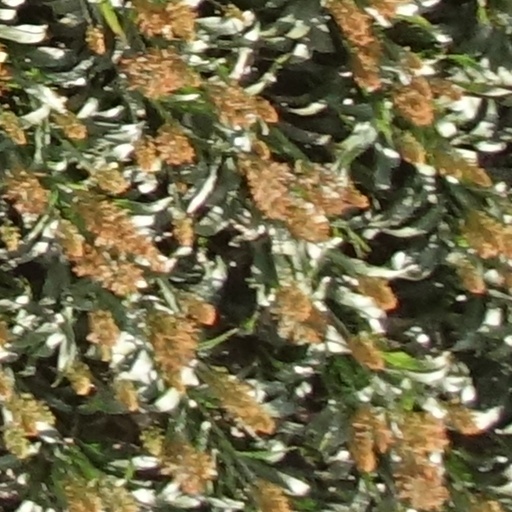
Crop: sorghum